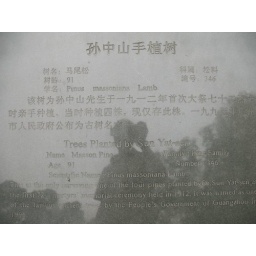
This carving recorded Dr SUN Yat Sen planted this pine tree in 1912